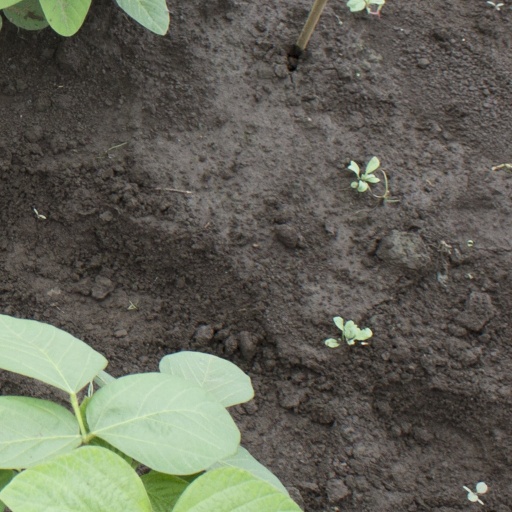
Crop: soybean